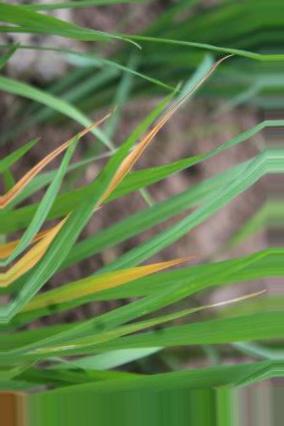
Nhãn: Tungro virus